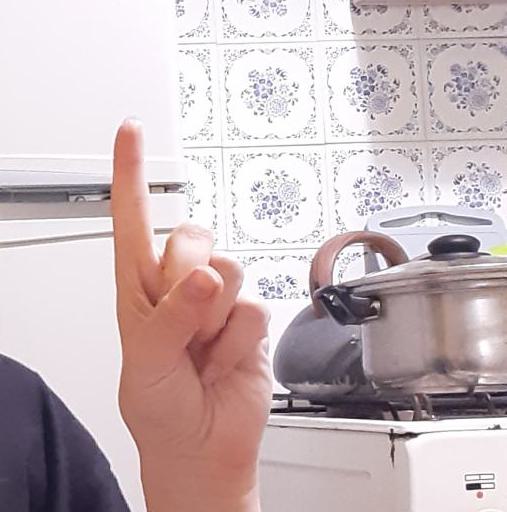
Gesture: one